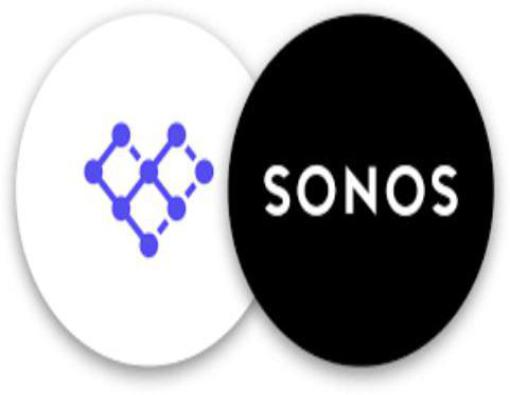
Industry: Electronic